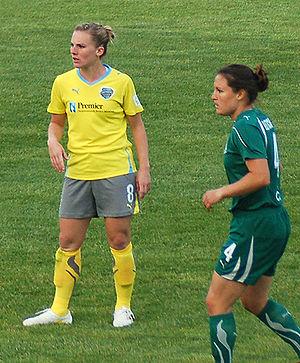
Amy Joy Rodriguez est une joueuse de soccer américaine évoluant au poste d'attaquante. Elle est membre de l'Équipe des États-Unis de soccer féminin.